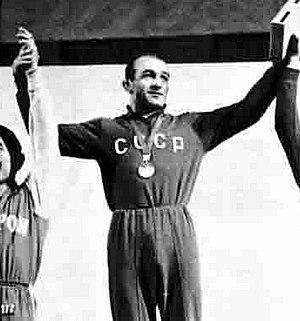
Roman Rurua est un lutteur soviétique né le 25 novembre 1942. Il est spécialisé en lutte gréco-romaine.